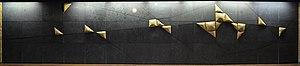
Marc Feulien - œuvre réalisée pour la station Waterloo du métro léger de Charleroi (Belgique).
La station Waterloo est une station du métro léger de Charleroi. C'est une station souterraine qui se trouve sur la boucle centrale. Elle est située sous le square Jules Hiernaux.
Marc Feulien est un sculpteur et céramiste belge né à Courcelles le 18 juin 1943 et mort à Frasnes-lez-Gosselies le 19 avril 2005.
Cet article tente de recenser les principales œuvres d'art public de Charleroi, en Belgique.